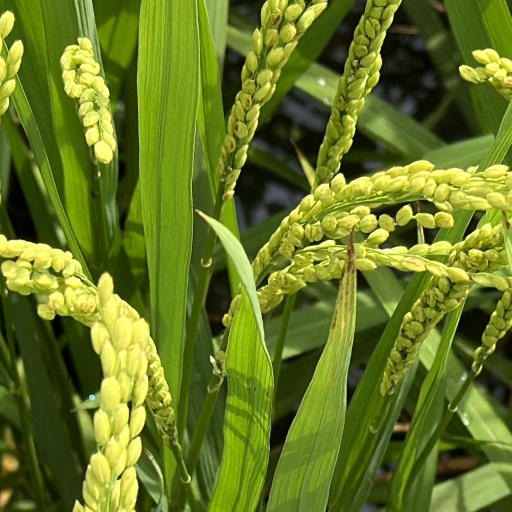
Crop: rice